France–Lebanon relations

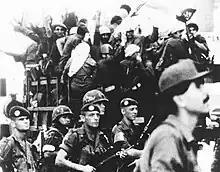
French legionnaires on guard during the evacuation of the PLO from Beirut; 1982.

After 1990, France continued to give Lebanon a modest military assistance. Since the end of the Lebanese civil war, relations between both nations have improved and strengthened. With regards to policy of cooperation and development between both nations, there are five main objectives: the consolidation of the rule of law, economic and social development, protection of the environment and heritage, university cooperation and research, cultural exchanges and the debate of ideas. There have been numerous high-level visits between leaders of both nations. After the Cedar Revolution in 2005, Syria withdrew its troops from the country. In April 2009, French and Lebanese officials approved the framework of a security agreement that besides improving bilateral relations include drugs and arms trafficking, illegal immigration and cyber-crime.